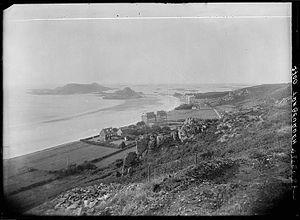
Trebeurden plage de Tresmeur
Trébeurden [tʁebœʁdɛ̃] est une commune française située dans le département des Côtes-d'Armor en région Bretagne.